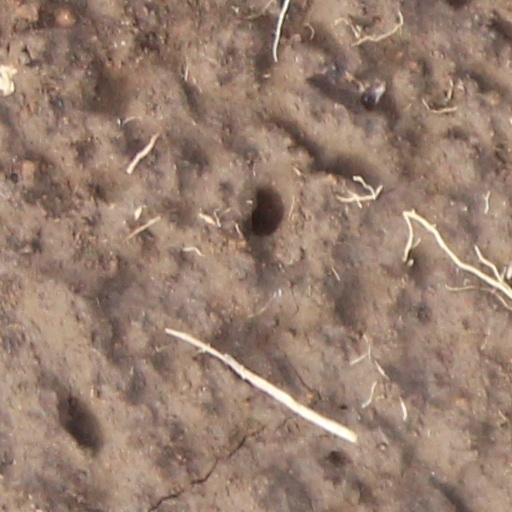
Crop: wheat